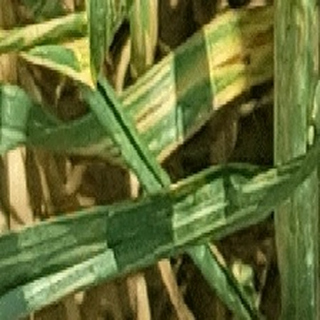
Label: wheat_yellow_rust